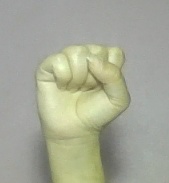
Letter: saad